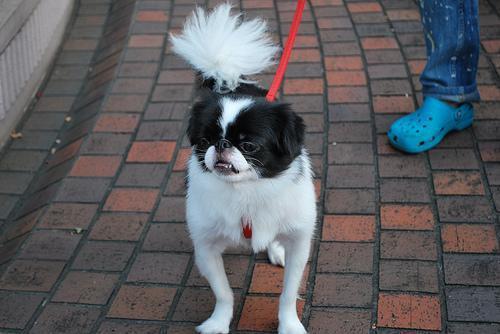
japanese chin